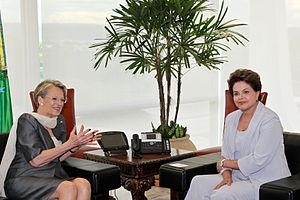
Michèle Alliot-Marie, dite MAM, née Michèle Marie le 10 septembre 1946 à Villeneuve-le-Roi, est une femme politique française.